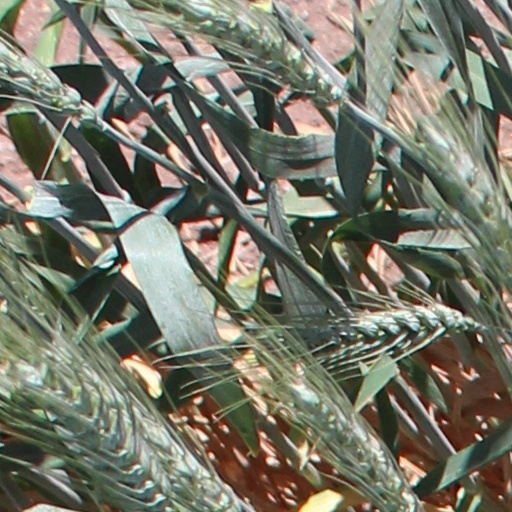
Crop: wheat